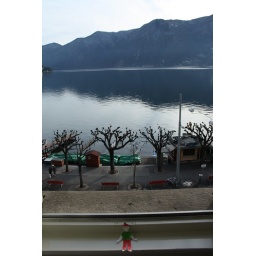
Looking out the hotel room window at the lake and the interesting trees in Lugano (Italian-speaking), Switzerland.